Isaac Glanville Fonseca

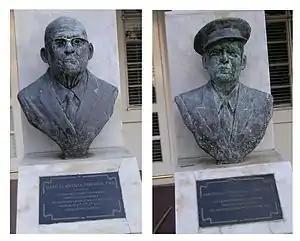
The busts of Isaac Fonseca and Carlton de Castro outside of the House of Assembly.

Isaac Glanville Fonseca was a British Virgin Islands political figure around the time of the restoration of democracy in 1950. Fonseca was one of the community leaders who participated in the "march of 1949" and later went on to become one of the longest serving legislators in the British Virgin Islands, winning a total of six general elections before retiring from politics.